Sami Meguetounif

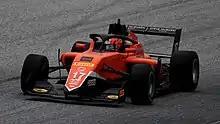
Meguetounif racing in the 2022 Formula Regional European Championship at the Red Bull Ring.

Meguetounif joined MP Motorsport for that year's Formula Regional European Championship, partnering Michael Belov and Dilano van 't Hoff. He scored his first points in the first race with a ninth-place finish, missing out on the rookie win to Sebastián Montoya by three tenths. At the second round of the season in Imola Meguetounif experienced a hard crash after being pushed off the track. He recounts losing consciousness after colliding with the wall but was found to have no serious issues during subsequent check-ups. He took part in qualifying the day after, but withdrew from the race.